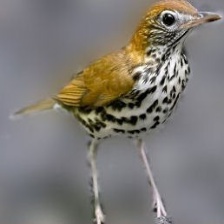
Species: WOOD THRUSH
Scientific name: HYLOCICHLA MUSTELINA